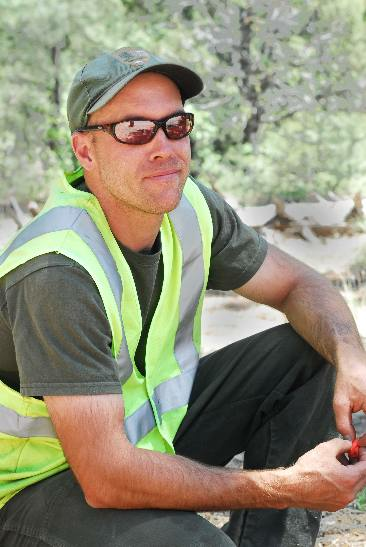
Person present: Yes